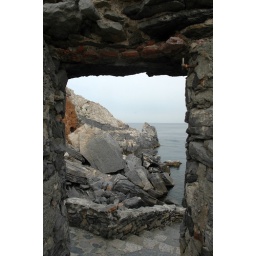
A door in the rock